Jean Roger-Ducasse

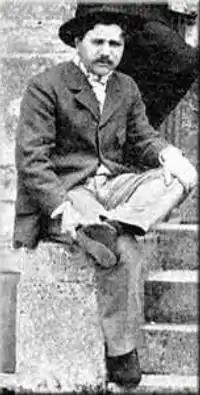
Jean Roger-Ducasse

Jean Jules Aimable Roger-Ducasse (Bordeaux, 18 April 1873 – Le Taillan-Médoc (Gironde), 19 July 1954) was a French composer.